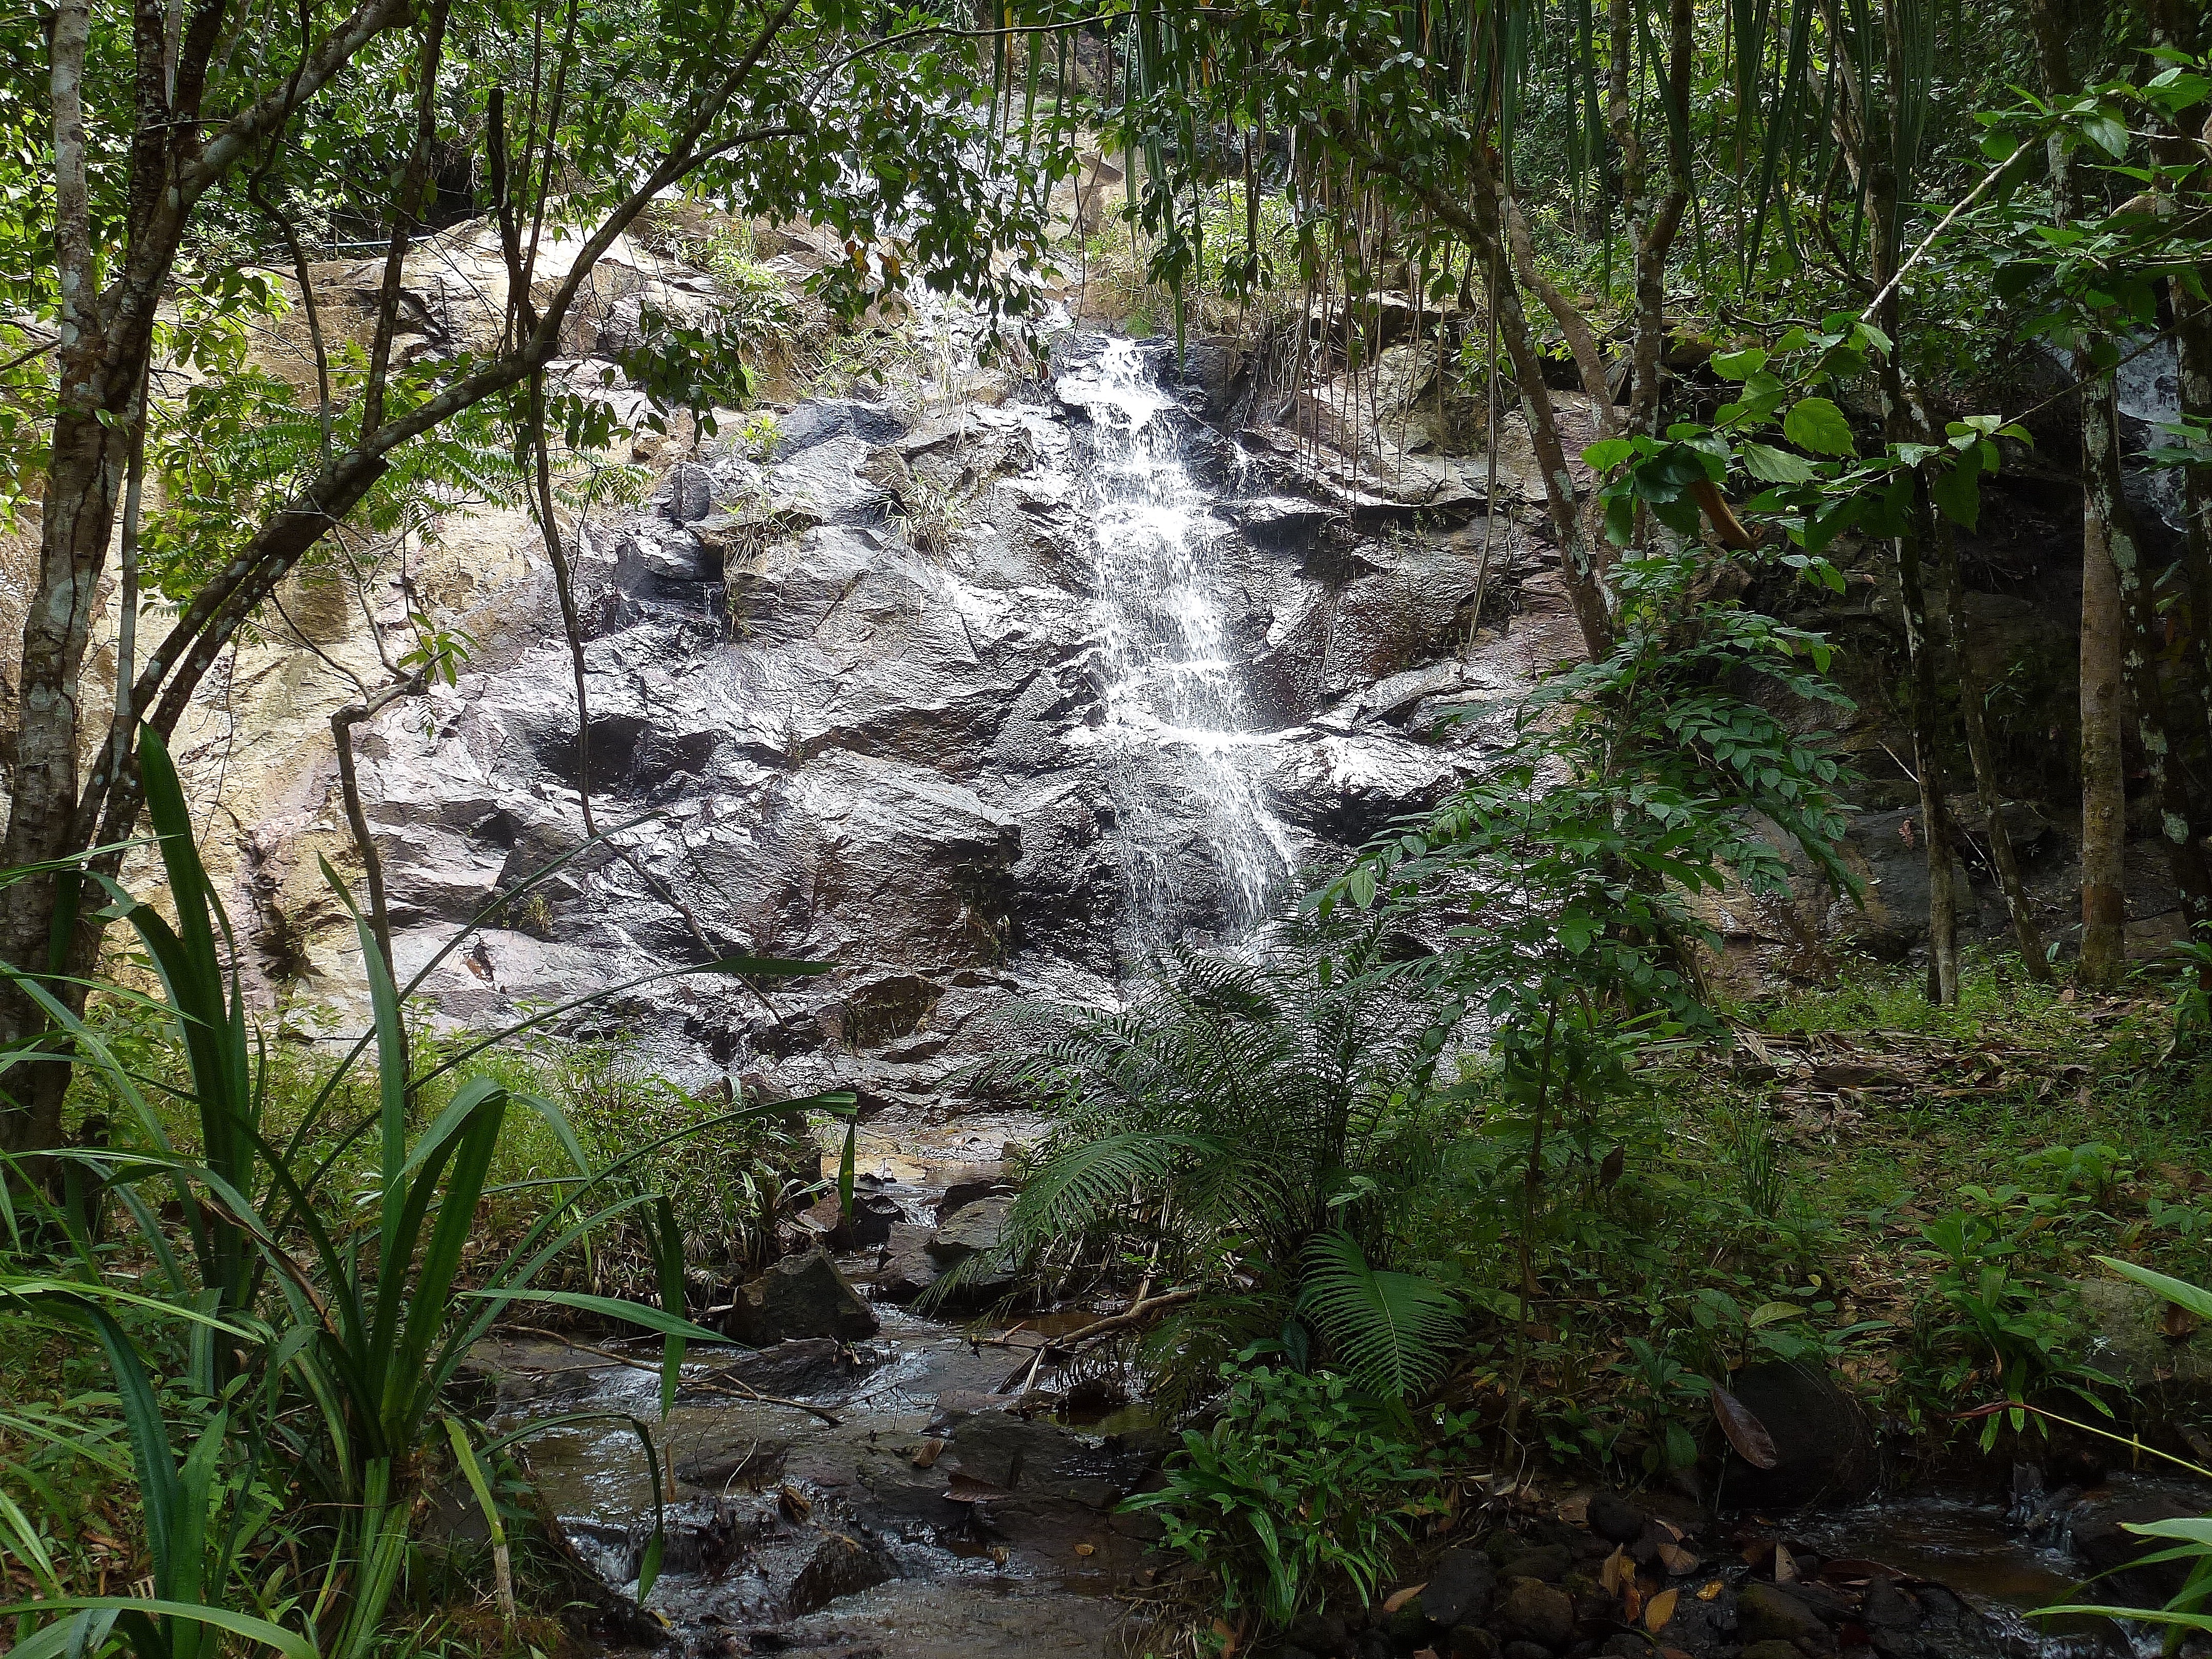
landscape, forest, waterfall, creek, wilderness, trail, river, valley, stream, jungle, thailand, body of water, vegetation, rainforest, ravine, woodland, habitat, water feature, ecosystem, watercourse, river landscape, nature reserve, old growth forest, natural environment, geological phenomenon